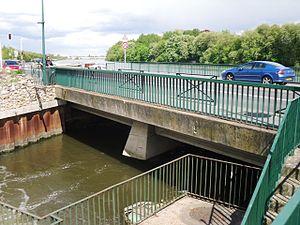
L'Orge à Athis-Mons (91)
Athis-Mons est une commune française située à douze kilomètres au sud-est de Paris dans le département de l’Essonne en région Île-de-France.